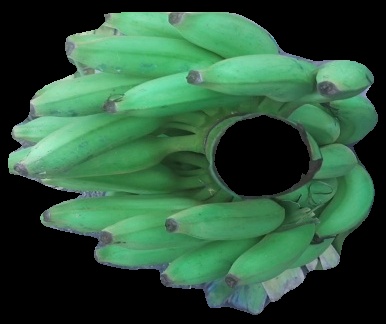
Variety: elakki-bale
Grade: grade2